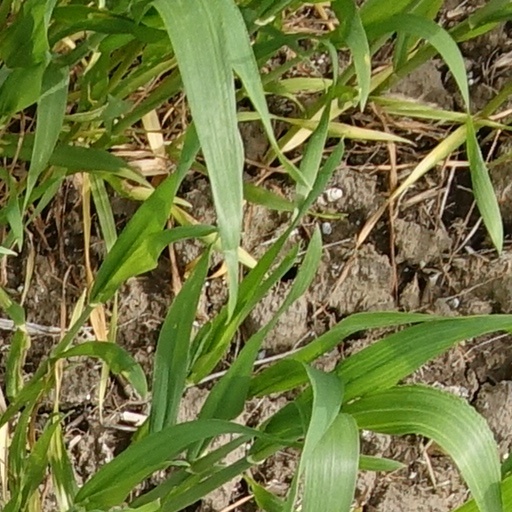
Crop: wheat